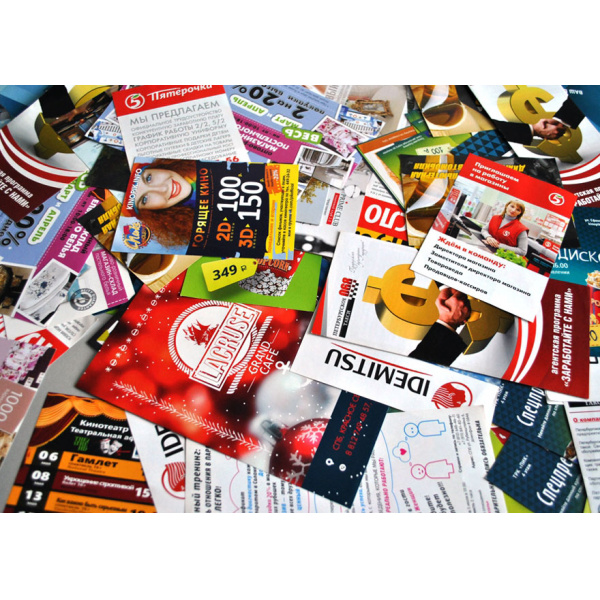
Waste category: paper